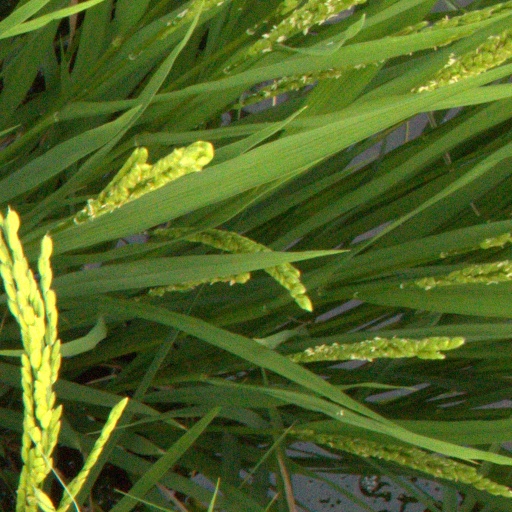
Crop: rice